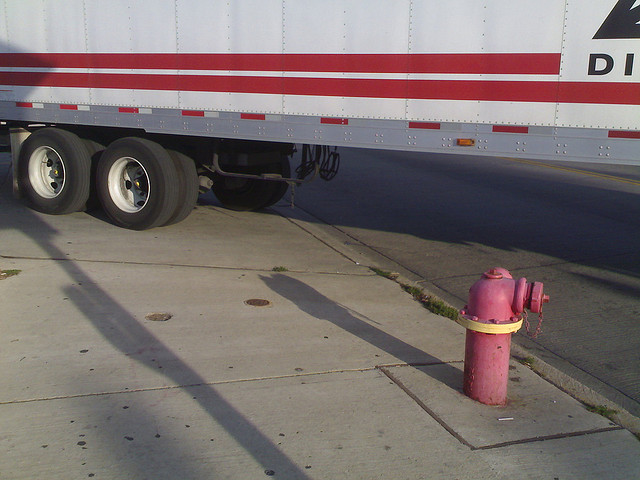
A pink and yellow fire hydrant sitting next to a semi truck.

A water hydrant on a sidewalk and a truck parked nearby